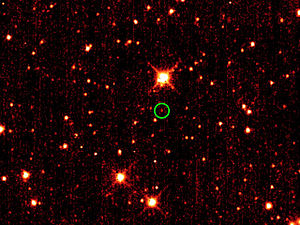
2010 TK7
Asteroiden 2010 TK7 (i den grønne cirkel) på billede optaget af rumteleskopet WISE.
2010 TK₇ er en trojansk asteroide, der omløber Solen i omtrent samme bane som Jorden.